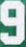
Number: 9